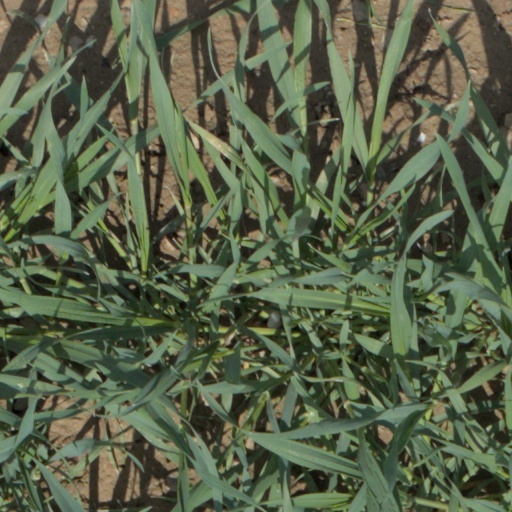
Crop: wheat